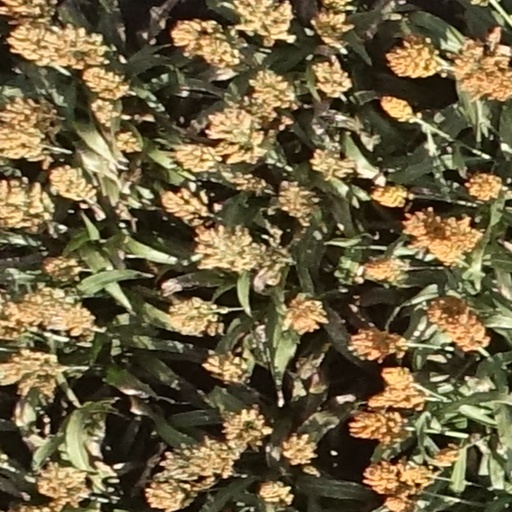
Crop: sorghum